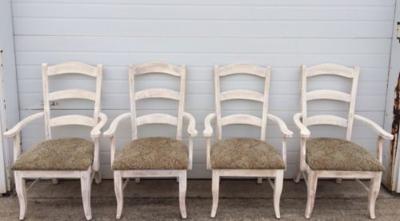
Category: chair